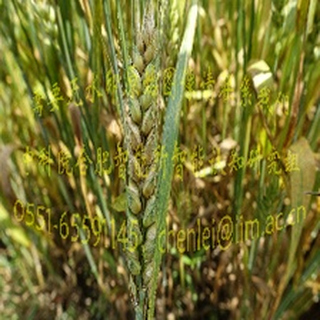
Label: wheat_fusarium_head_blight